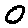
Label: 0